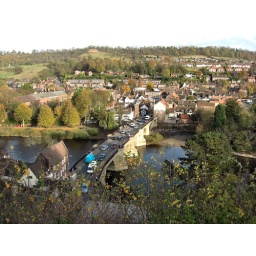
Bridgnorth Low Town and the road bridge over the River Severn, as seen from the High Town.31st October 2009.